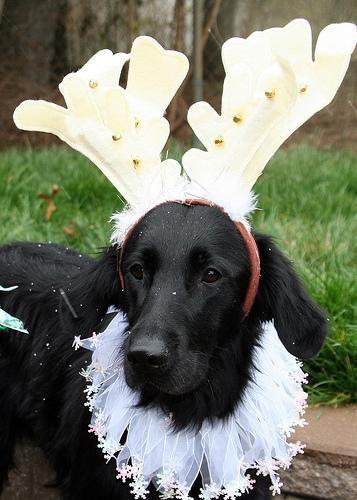
flat-coated_retriever